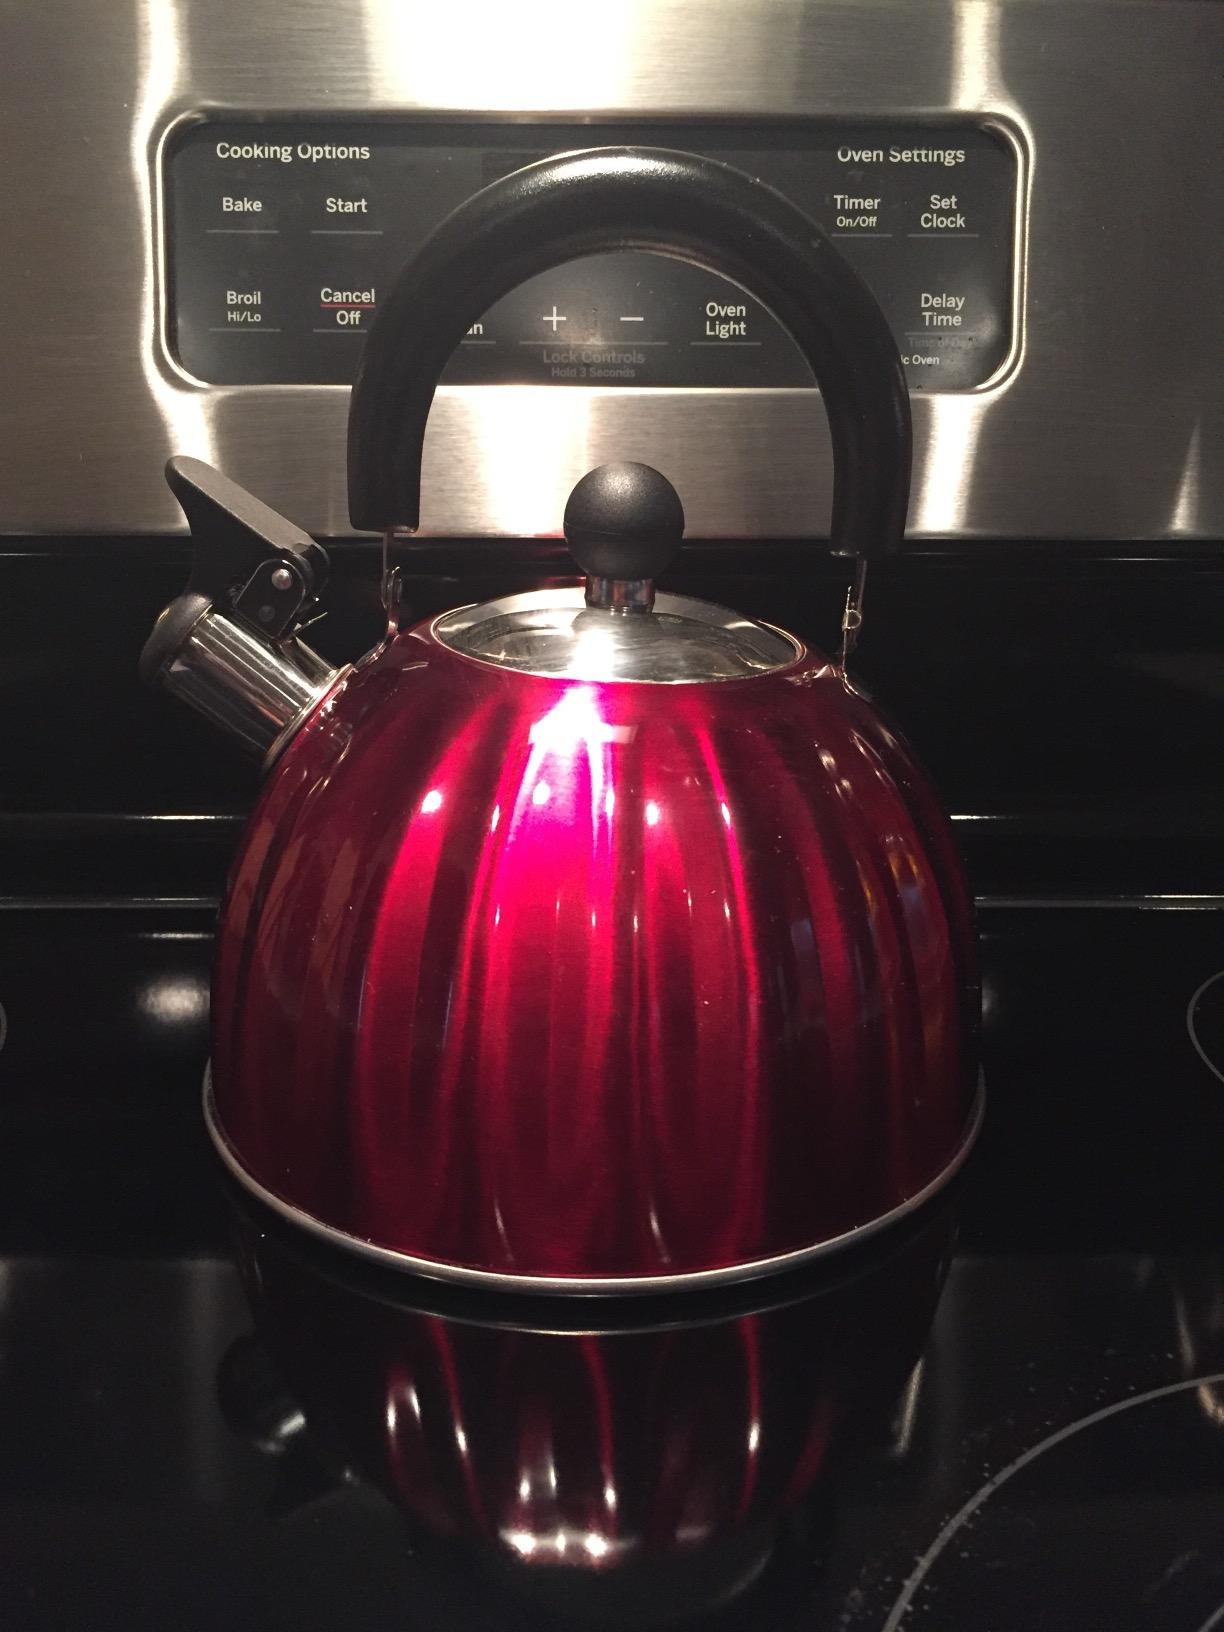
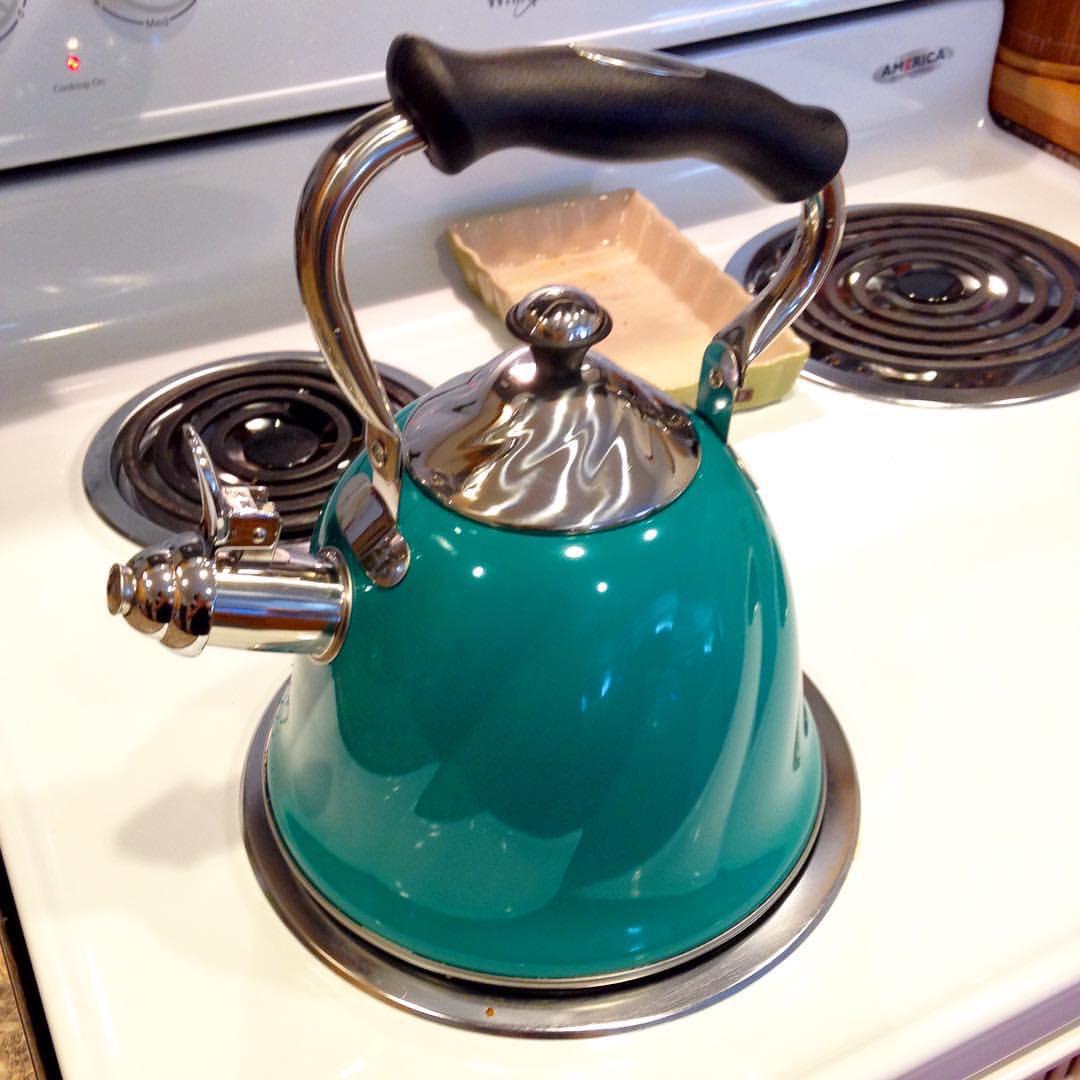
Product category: items_kettle
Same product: no